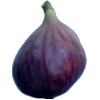
Label: Fig 1